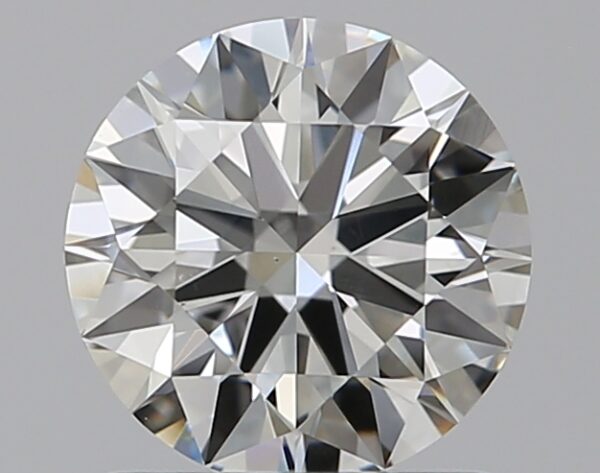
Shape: round
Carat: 1.01
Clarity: VS1
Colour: J
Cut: EX
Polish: EX
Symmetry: EX
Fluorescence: M
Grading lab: GIA
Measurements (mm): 6.48 x 6.51 x 3.92